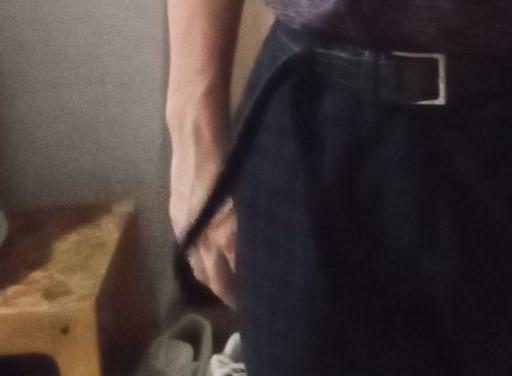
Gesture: no_gesture